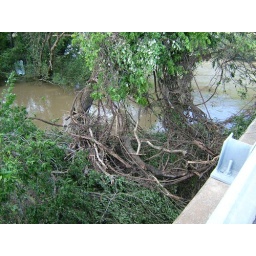
More tree and plant debris caught up in the bridge.